Edmund Fetting

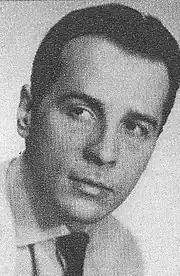
Edmund Fetting (1960s)

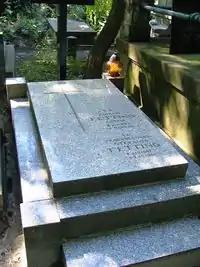
Grave of Fetting at Powązki Cemetery in Warsaw

Edmund Andrzej Fetting (10 November 1927, in Warsaw, Poland – 30 January 2001 there) was a Polish film and theatrical actor and occasional singer.